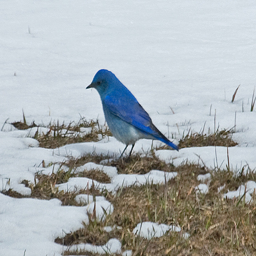
a little blue bird standing next to the snow
A bird that is in some grass and snow.
A bright blue bird standing on a snowy patch of grass.
A bluebird on a grassy field with snow on it.
A small blue bird standing on top of  snow covered ground.